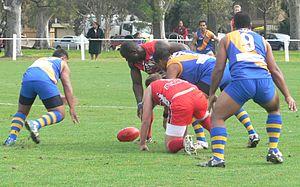
La Coupe internationale de football australien est une compétition internationale de football australien qui se déroule tous les trois ans en Australie. Cette compétition est créée en 2002 en Australie, sous l'impulsion de l'Australian Football League.